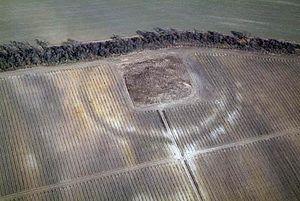
Verpelét est une ville du comitat de Heves en Hongrie. Elle a le titre de ville depuis le 15 juillet 2013.